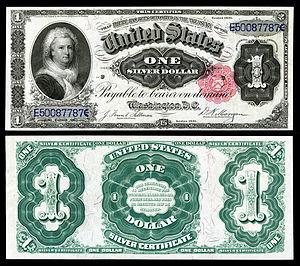
Martha Dandridge Custis Washington, née Martha Dandridge le 2 juin 1731 à Chestnut Grove Plantation et morte le 22 mai 1802 à Mount Vernon, est l'épouse de George Washington, le premier président des États-Unis d'Amérique. Considérée comme la première Première dame des États-Unis, bien que ce titre ne lui sera attribué qu'après sa mort, elle est de son vivant connue comme « Lady Washington ».